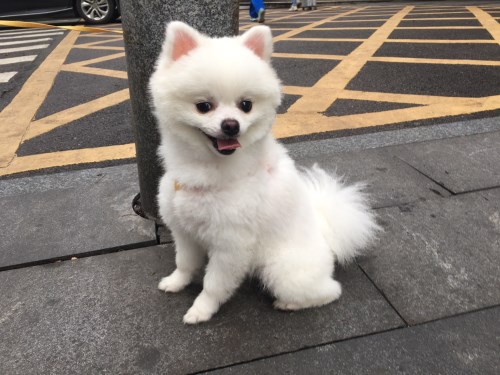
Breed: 1936-n000005-Pomeranian